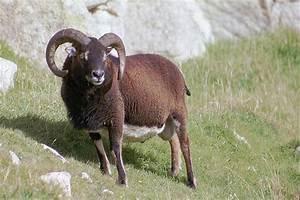
sheep